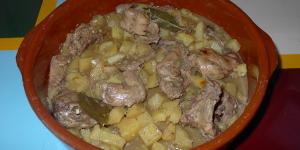
conejo de monte en salsa